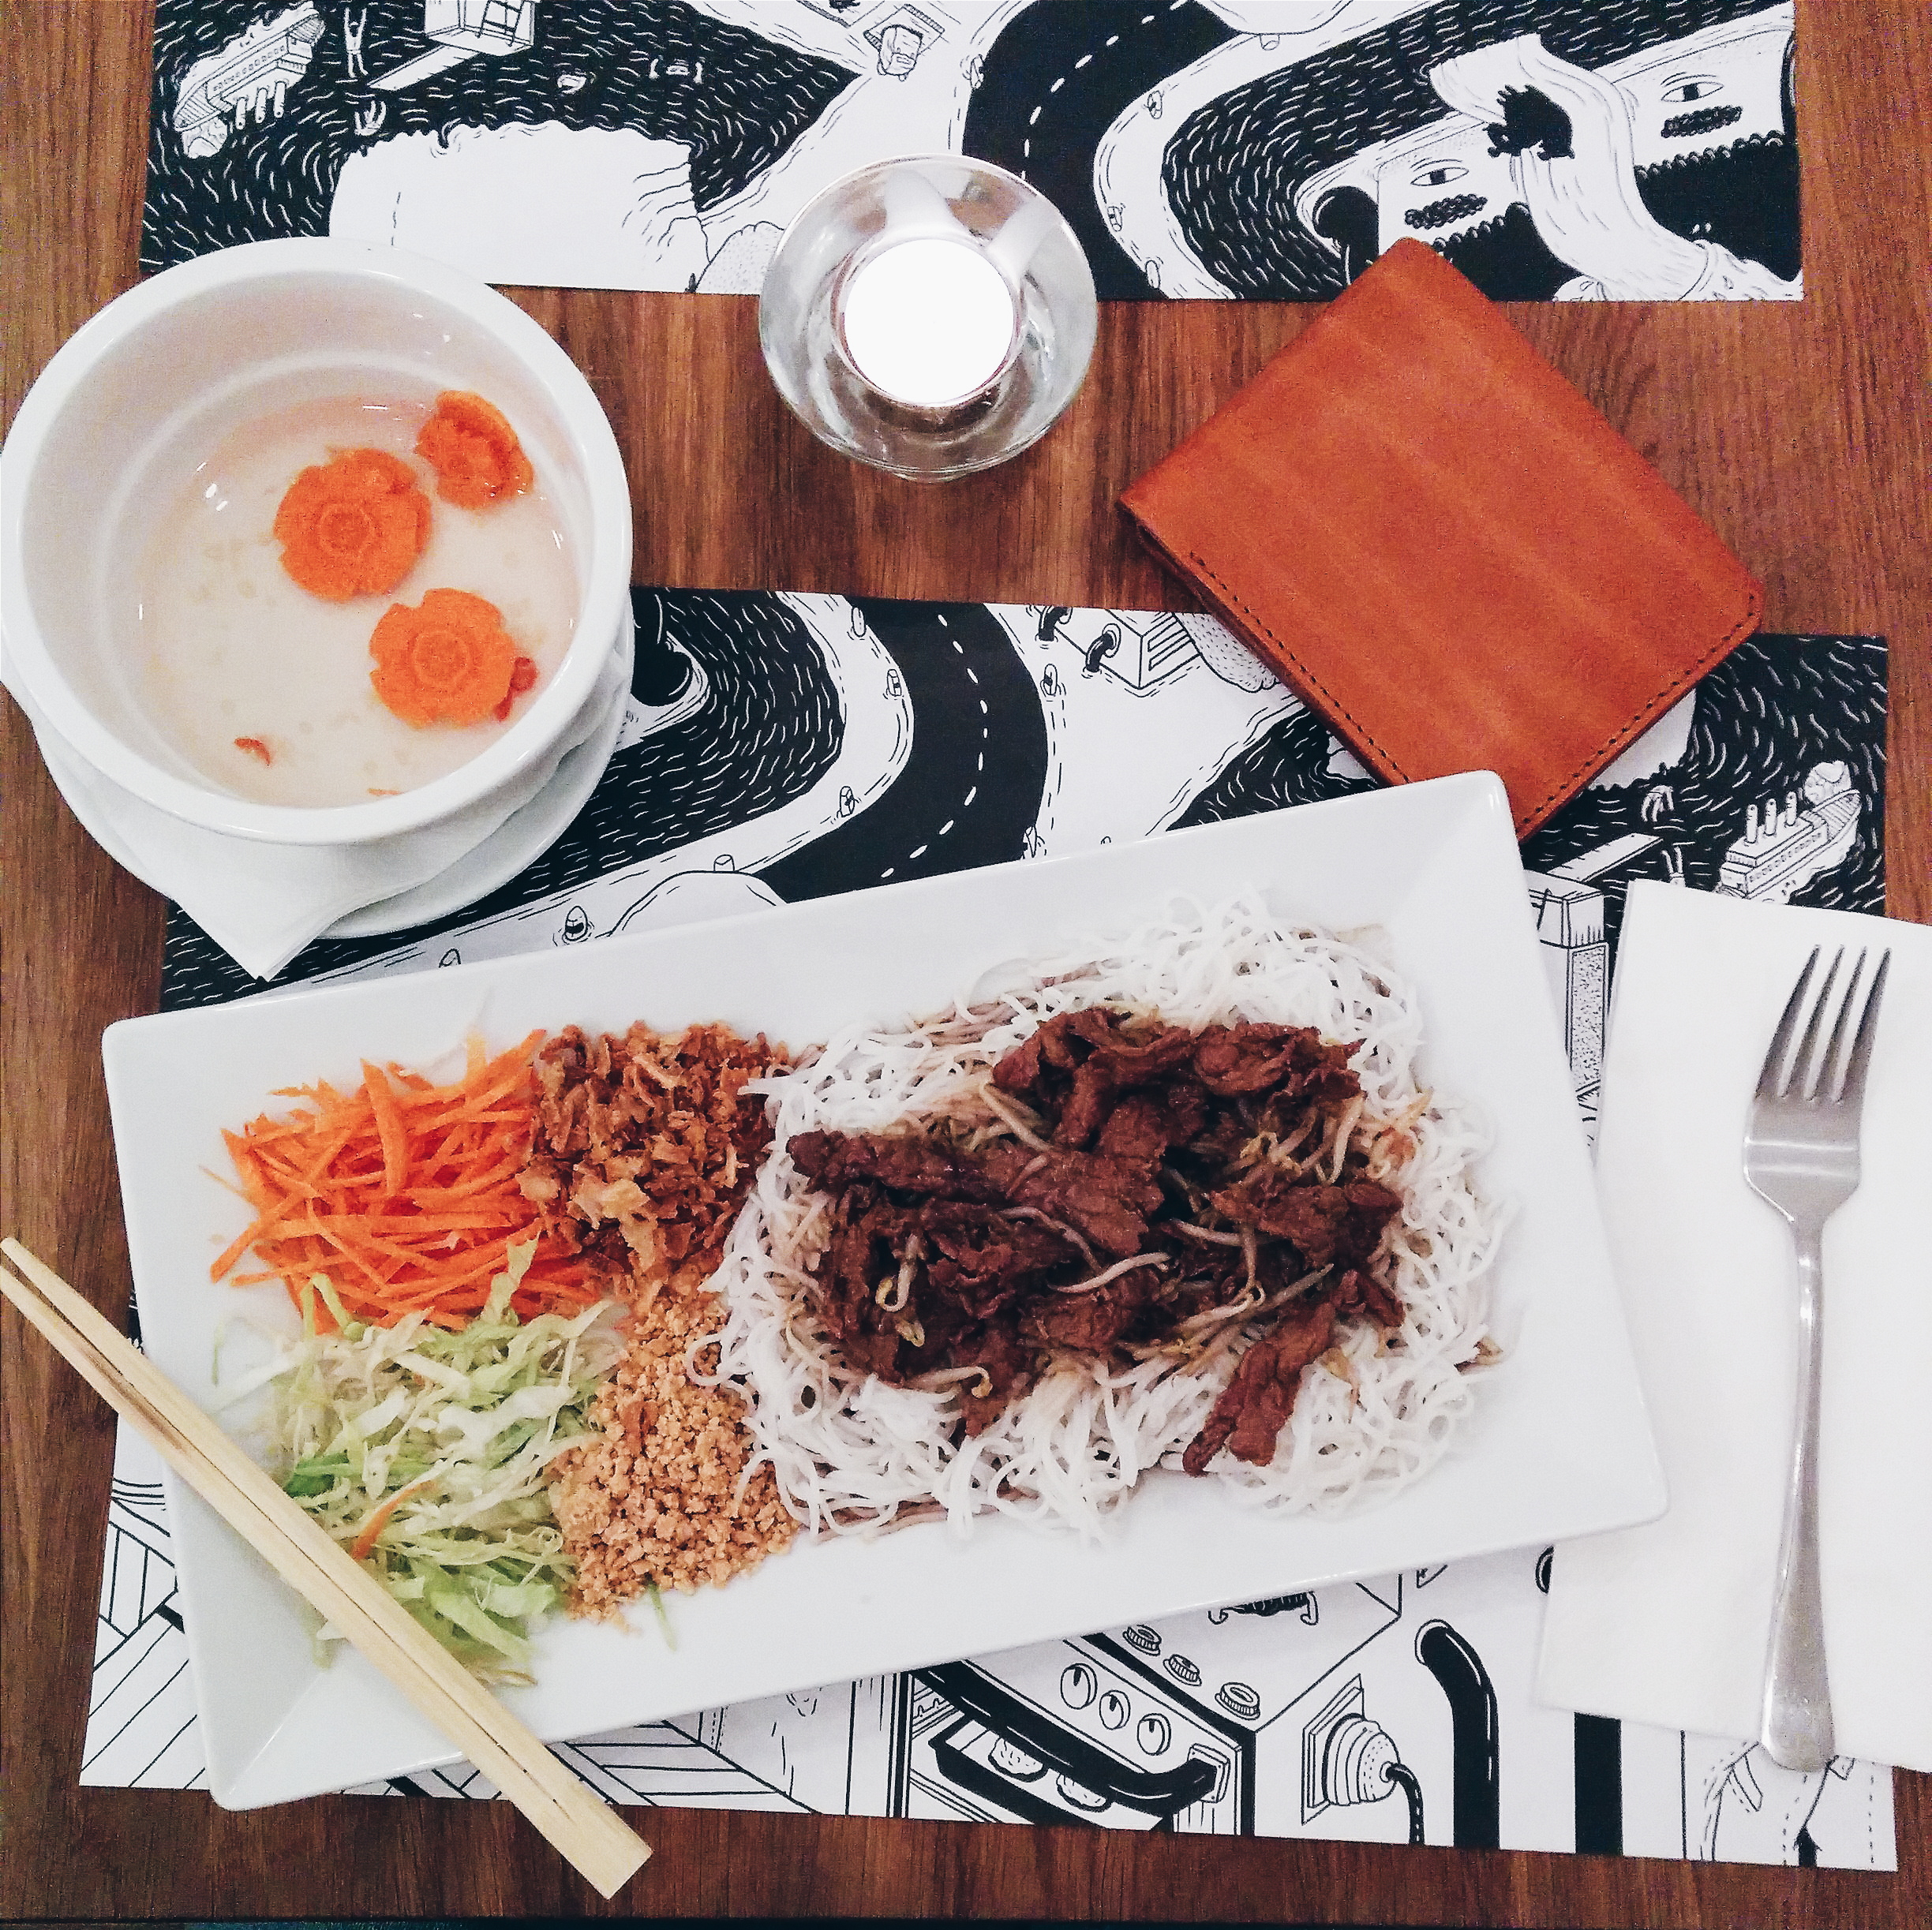
meal, food, dish, cuisine, lunch, comfort food, brunch, ingredient, breakfast, recipe, dinner, steamed rice, side dish, produce, thai food, supper, korean food